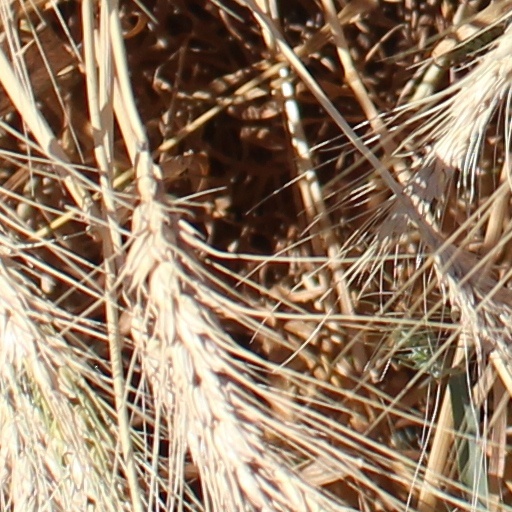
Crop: wheat